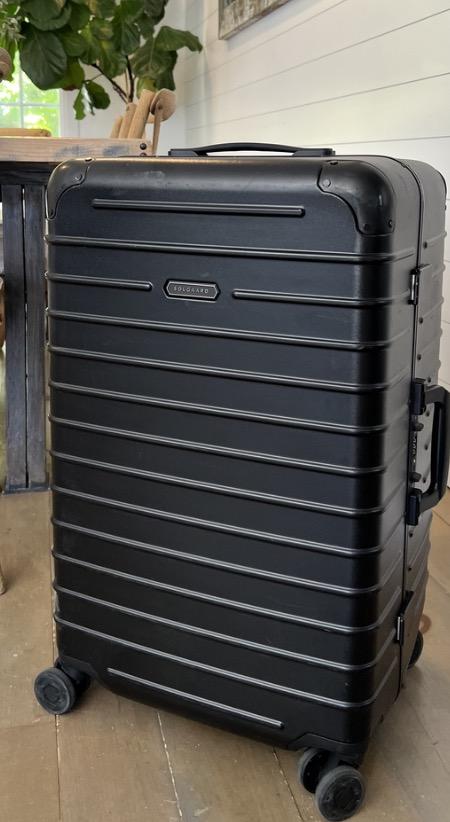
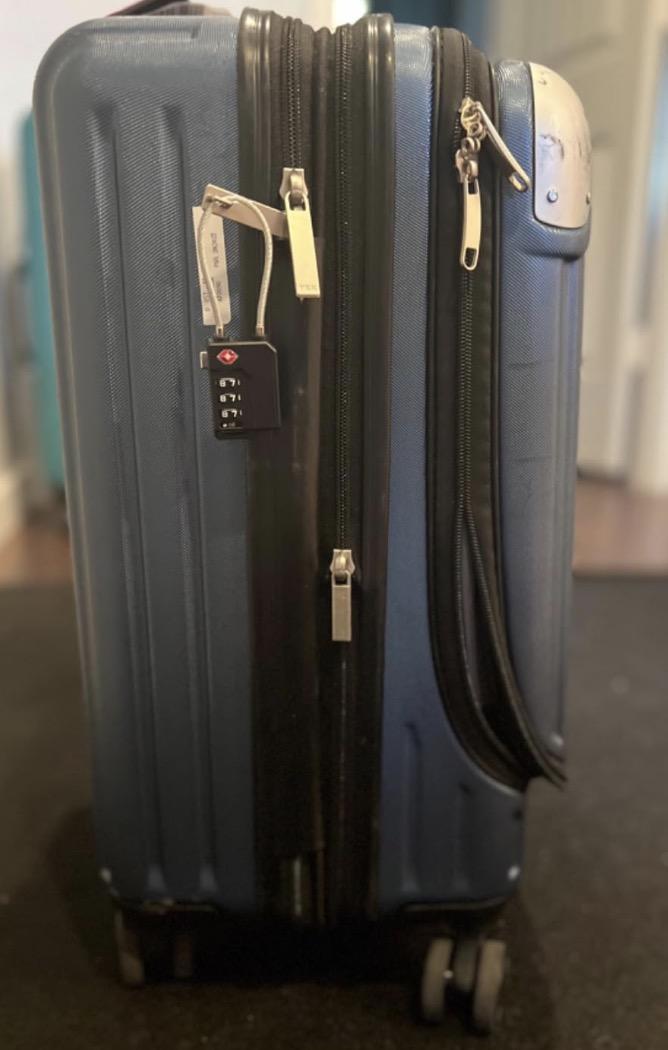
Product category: items_tea
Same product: no